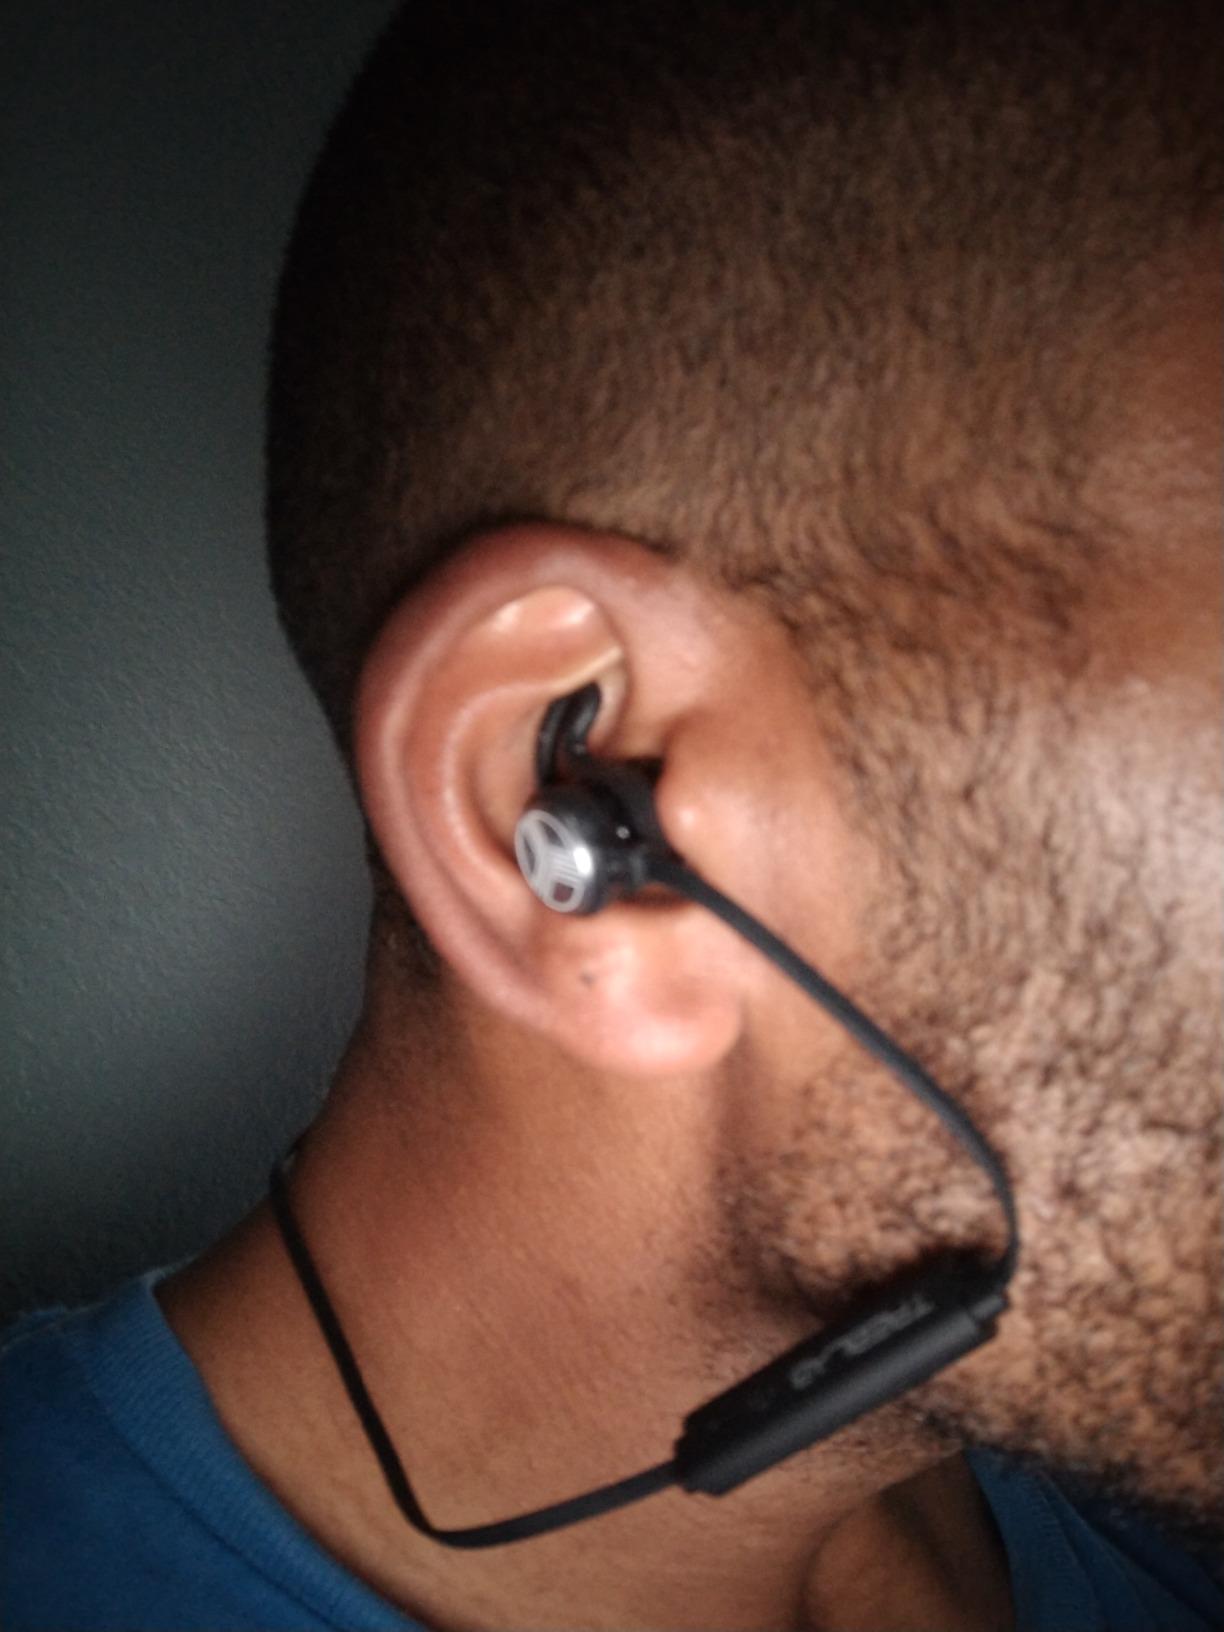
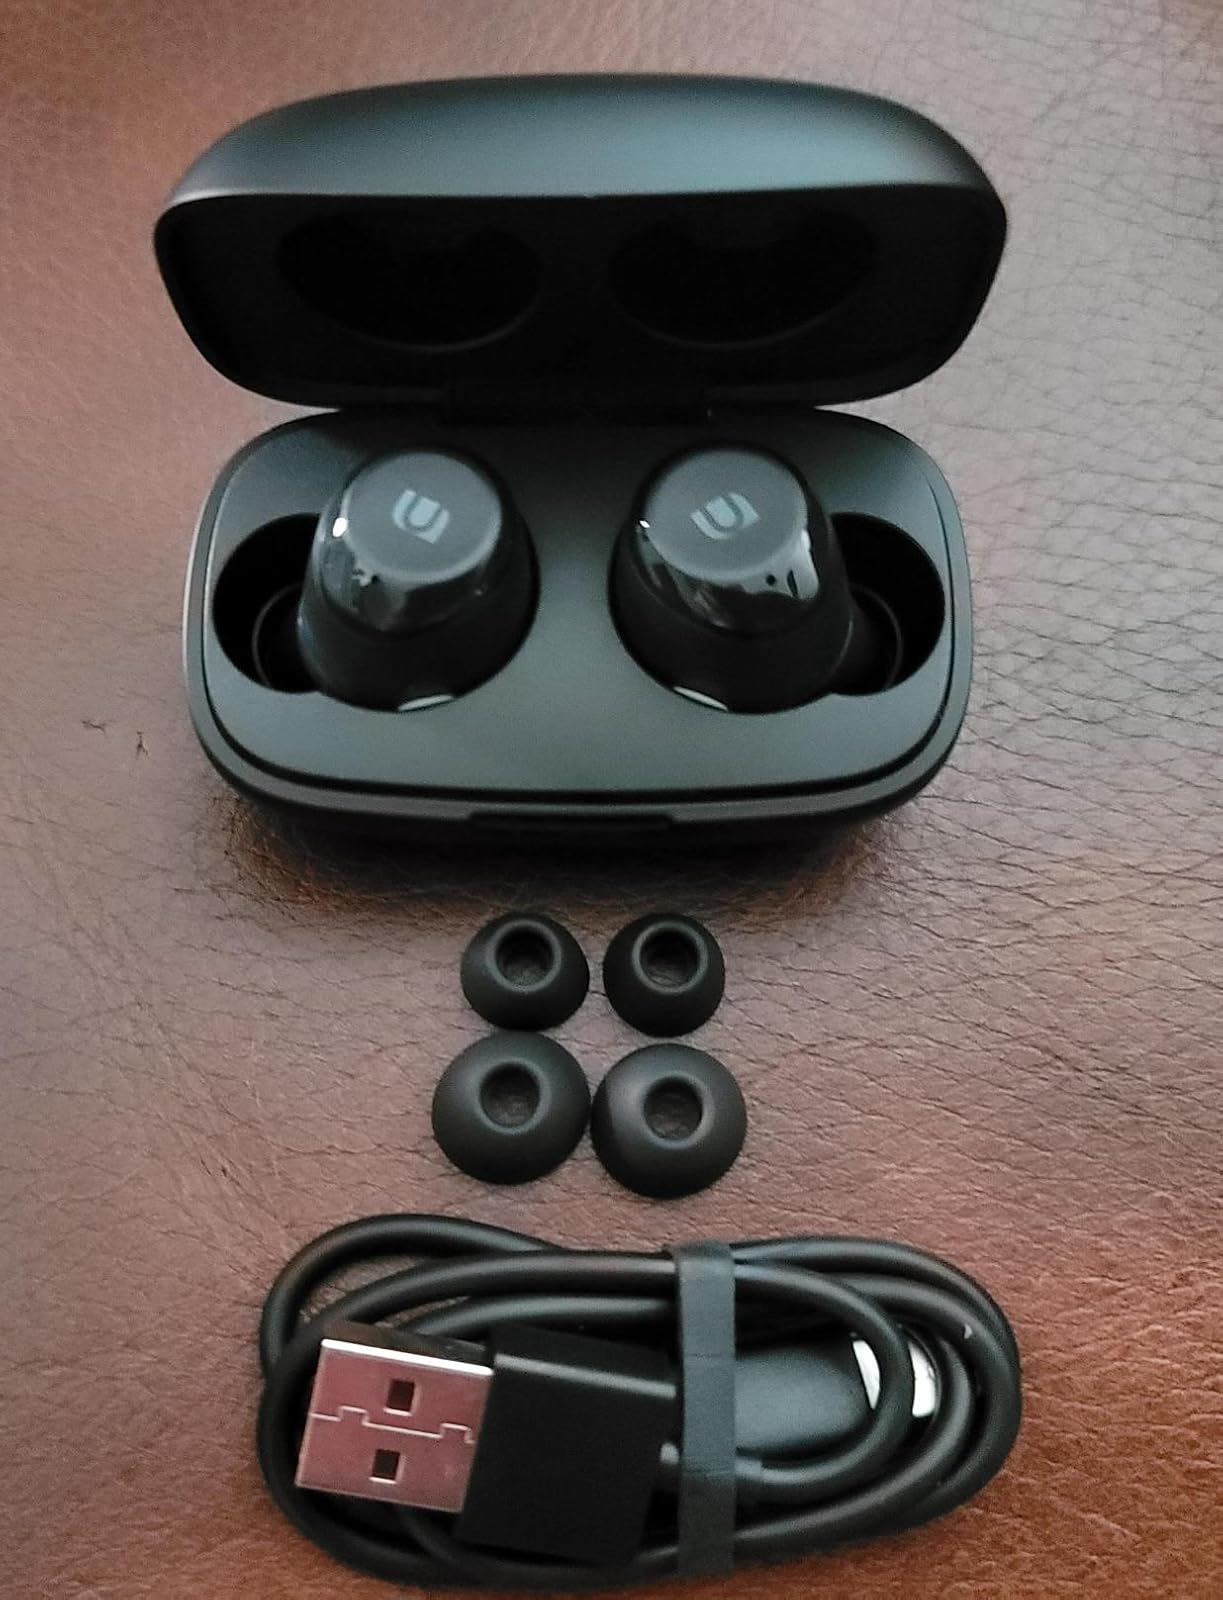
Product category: earbuds
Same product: no